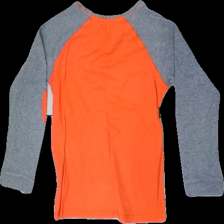
View: back
Type: Shirt
Category: Children
Brand: Hamton Republic (Kappahl)
Colors: Orange, Grey, Blue, Multicolor
Material: 100% cotton
Pattern: Other
Cut: Regular
Size: 146
Season: All
Damage: Broken seam
Damage location: top right
Price range: <50
Recommended usage: Recycle
Description: Orange baseball shirt